The Mighty Ducks

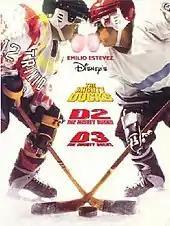
"The Mighty Ducks" film trilogy home release cover art.

After being pulled over for drunk driving, Minneapolis-based attorney Gordon Bombay is sentenced to 500 hours of community service, coaching youth hockey. There he meets the District 5 peewee hockey team perennial losers who finish at the bottom of the league standings year after year. They are shut out every game and lose by at least five goals. The players learn Bombay was once a player for the Hawks and the team in the same league but left hockey because of the embarrassment that followed after a failed attempt at a penalty shot at the end of regulation causing them to lose in overtime costing them a peewee championship (the only year that the Hawks ever lost.) With the help of Coach Bombay and a desperately needed infusion of cash and equipment from Bombay's law firm, the players learn the fundamentals of the sport. Soon enough the District 5 team now christened the Ducks after Bombay's employer Gerald Ducksworth start winning games and manage to make the playoffs, reaching the finals and adding new player Adam Banks, an ex-Hawk who is a talented player and an asset for the Ducks. Bombay faces the Hawks, the team he grew up playing for still led by Jack Reilly, the same coach Bombay played for. Fittingly, the Ducks win the title game on a penalty shot by Bombay's protege Charlie. The movie was released in the UK, Australia and South Africa as Champions. It was directed by Stephen Herek.